Zoran Kuntić

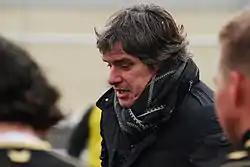
Kuntić in 2013

Zoran Kuntić (born 21 March 1967) is a Serbian football manager and former player.